Plaza Sésamo

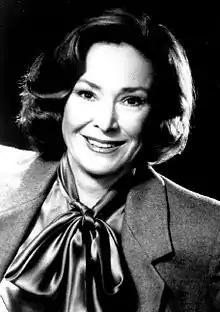
"Sesame Street" co-creator Joan Ganz Cooney, in 1985. Cooney was surprised that other countries were interested in producing their own versions of the American show.

As of 2006, there were 20 active co-productions. In 2000, CTW vice-president Charlotte Cole estimated that there were over 120 million viewers of all international versions of Sesame Street, and by the show's 40th anniversary in 2009, they were seen in more than 140 countries. Doreen Carvajal of "The New York Times" reported that income from the co-productions accounted for US$96 million in 1994. Cole stated, "Children's Television Workshop (CTW) can be regarded as the single largest informal educator of young children in the world". Most of the early international versions were what Cole called "fairly simple", consisting of dubbed versions of the show with local language voice-overs and instructional cutaways. Studies conducted on the effects of several co-productions found that viewers of these shows gain basic skills from watching them.